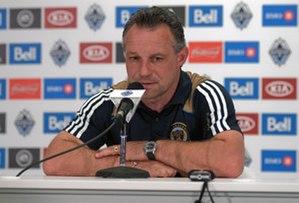
Le D.C. United est une franchise de soccer professionnel américain basé à Washington, qui participe à la Conférence Est de la Major League Soccer. La franchise est l'un des 10 clubs fondateurs de la MLS et a participé sans discontinuer à la ligue depuis sa création.